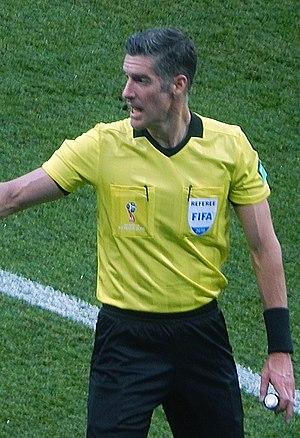
Matthew Conger, né le 11 octobre 1978, est un arbitre néo-zélandais de football.